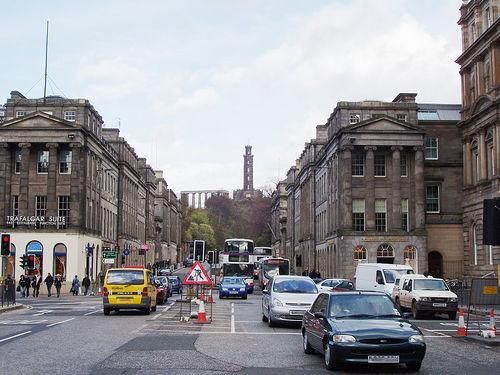
Weather: cloudy or overcast